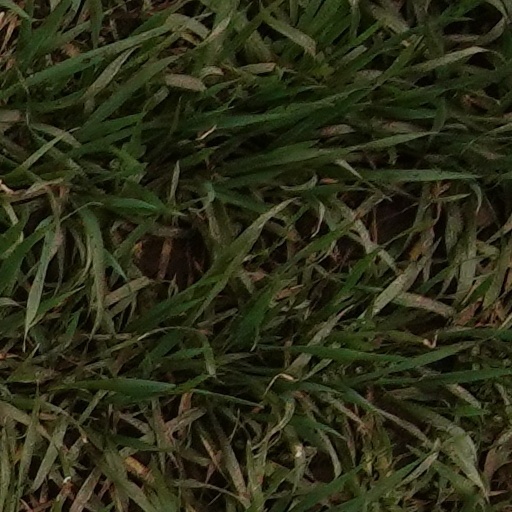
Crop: wheat